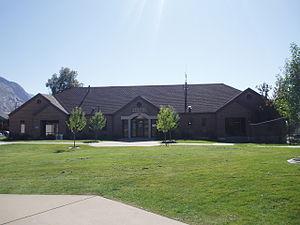
North Ogden est une municipalité américaine située dans le comté de Weber en Utah. Lors du recensement de 2010, sa population est de 17 357 habitants.